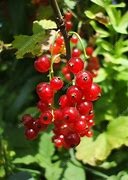
Label: redcurrant